Wallace Civic Center

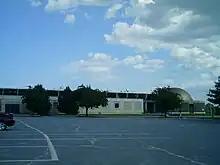
Wallace Civic Center in Fitchburg, Massachusetts

The George R. Wallace Jr. Civic Center, more commonly known as the Civic Center, is a 1,000-seat multi-purpose arena in Fitchburg, Massachusetts and has an end-stage concert capacity of 3,200. It hosts various local concerts and sporting events for the area. First opened in 1970, the Wallace Civic Center consists of the Gaetz Arena, the Landry Arena, a planetarium, and several multi-use banquet rooms.